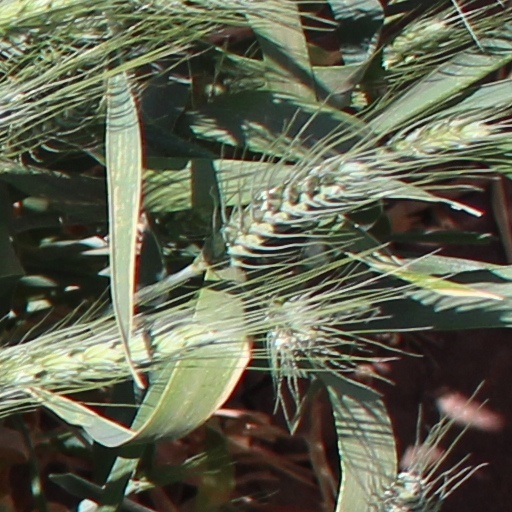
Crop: wheat